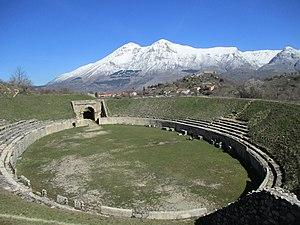
Alba Fucens est une colonie romaine fondée à la fin du IVᵉ siècle av. J.-C. après une victoire des Romains sur les Èques. Elle est située dans les Apennins, dans la région des Abruzzes, sur la via Valeria entre Carseoli et Corfinium/Italica, à quelques kilomètres au nord du lac Fucin, aujourd'hui à sec. Le site se trouve sur l'actuelle commune de Massa d'Albe, dans la province de L'Aquila, à une altitude d'environ 1 000 mètres.